Plungė Manor

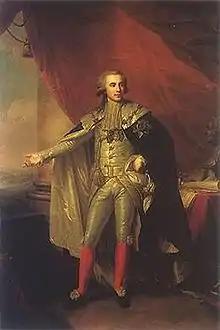
Platon Zubov by Johann Baptist von Lampi the Elder

In 1795, following the 3rd Partition of the Polish–Lithuanian Commonwealth, Catherine II, Tsarina of the Russian Empire gave 170,000 acres of land to Platon Zubov (1767–1822) for his loyalty and service. Zubov was one of the initiators of the Polish Partitions and Catherine’s favourite.